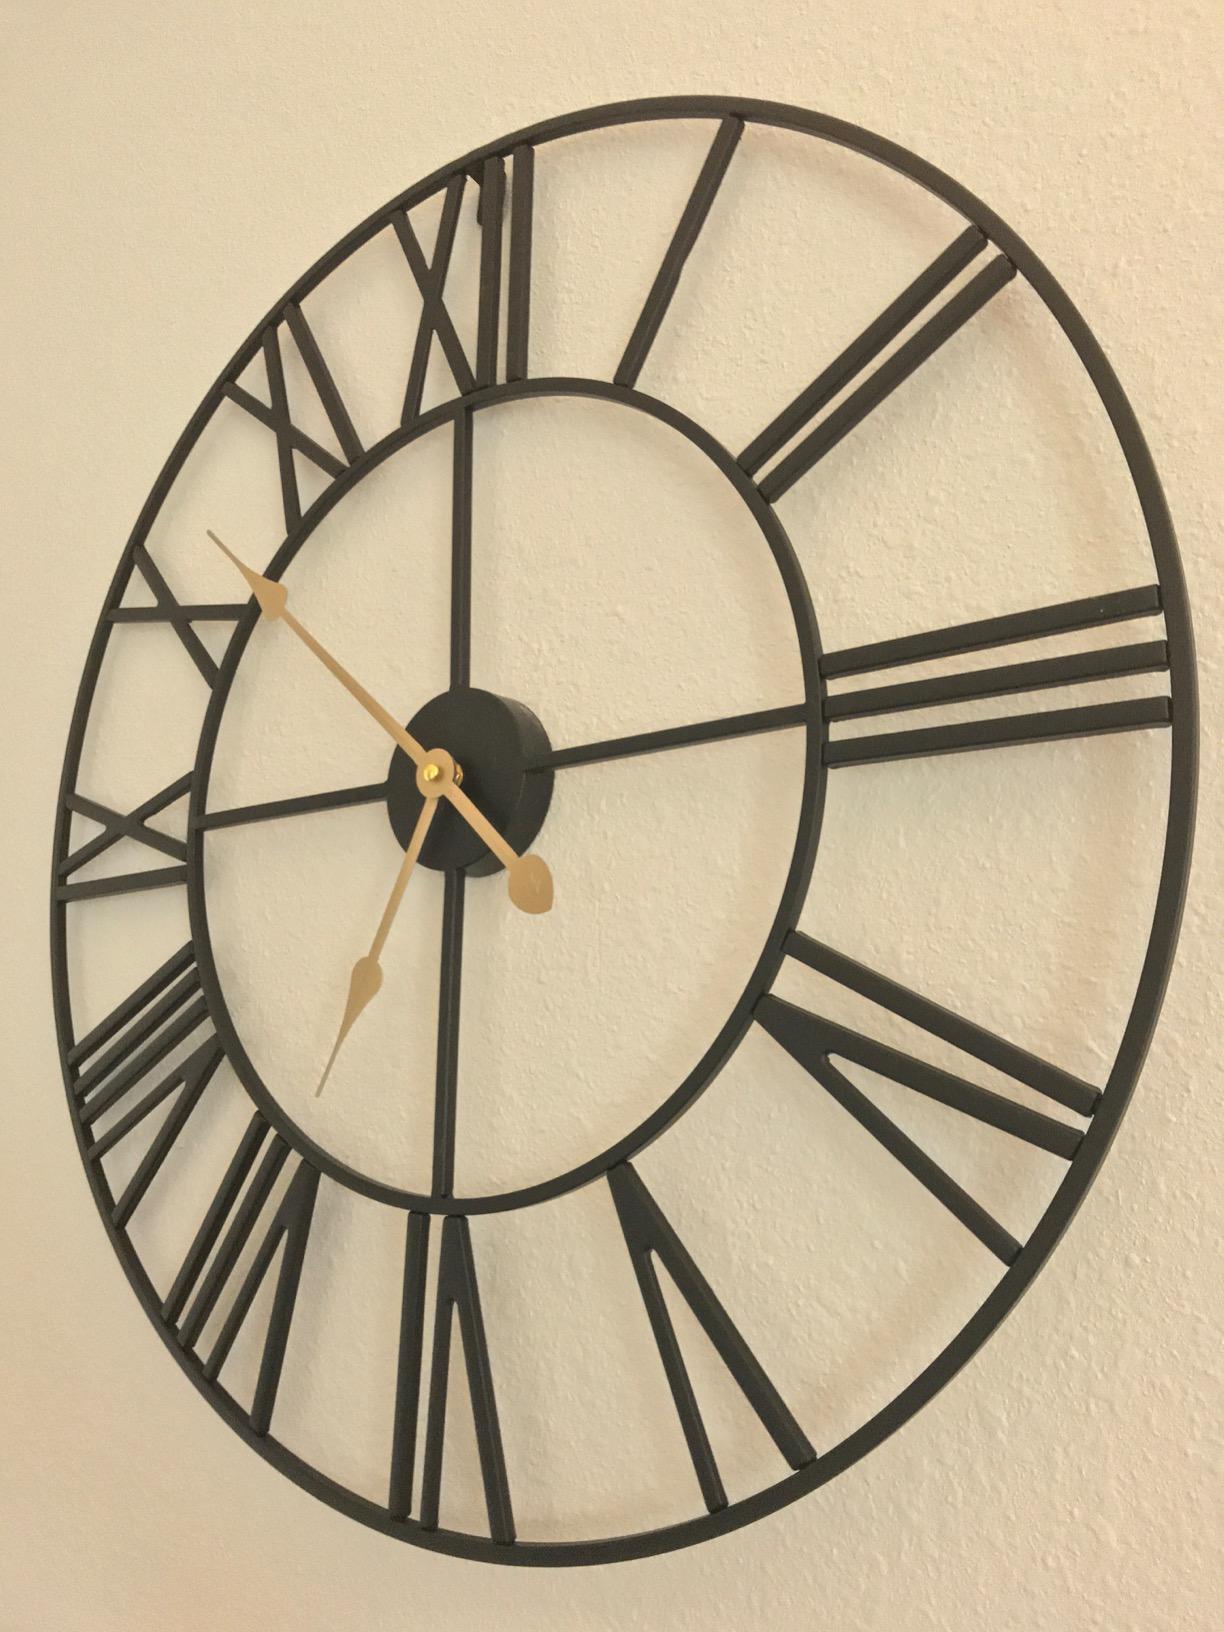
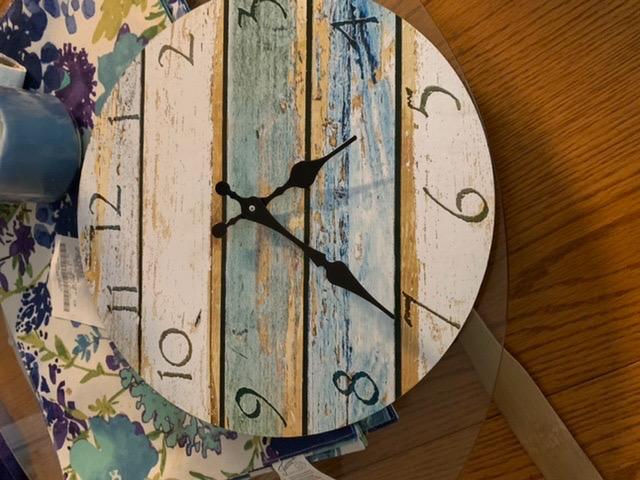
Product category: clock
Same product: no